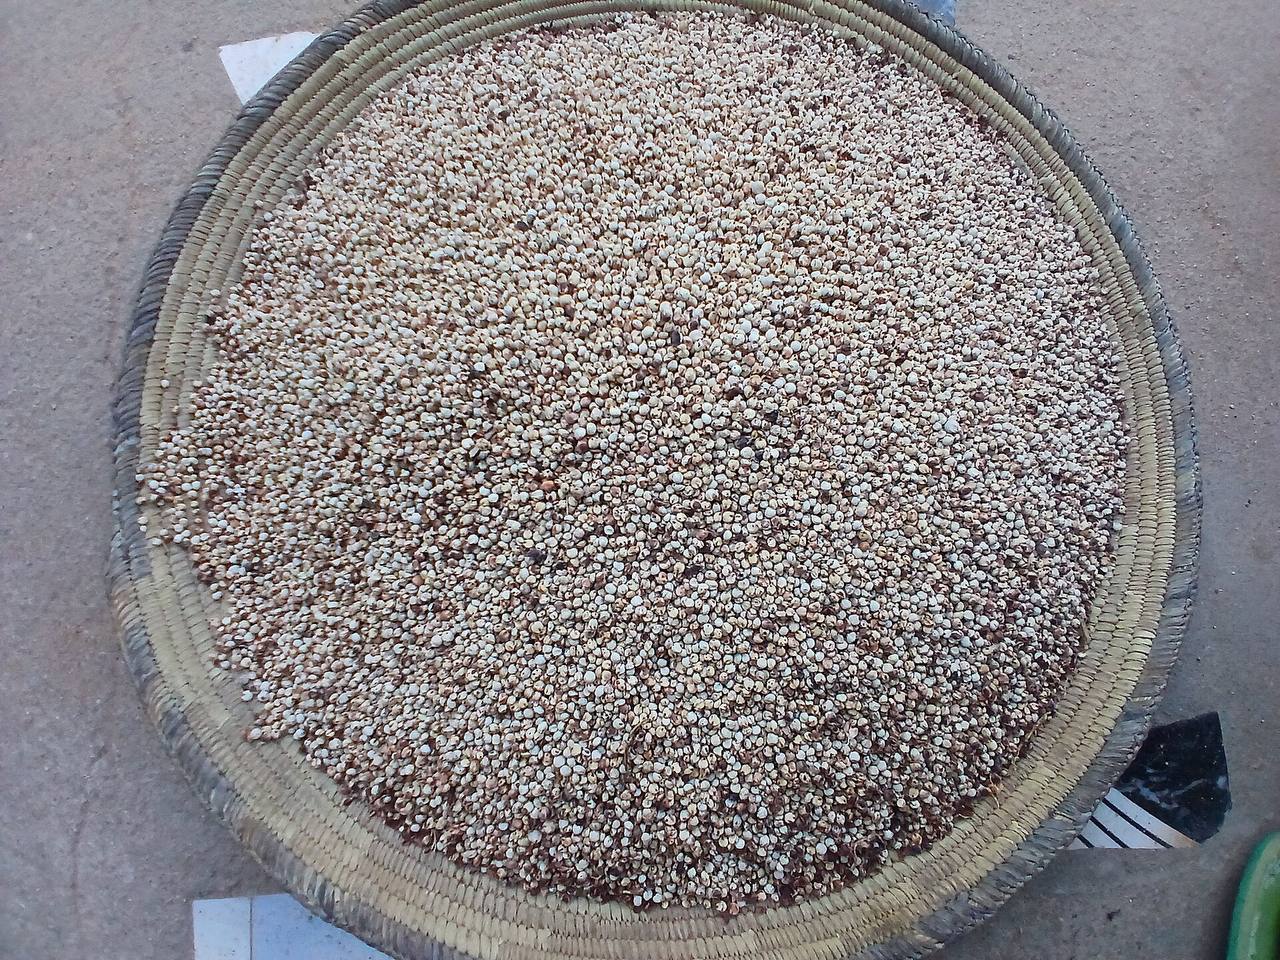
الوصف بالفصحى: تكتظُّ حباتُ الذرةِ (العيش) البيضاءُ والحمراءُ فوقَ "طَبَقٍ" دائريٍّ منسوجٍ من سعفِ النخيل
الوصف بالعامية السودانية: عيش او ذرة نضيفة ومشرورة في طبق سعف كبير
التصنيف: Agriculture & Livestock